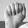
ASL letter: A